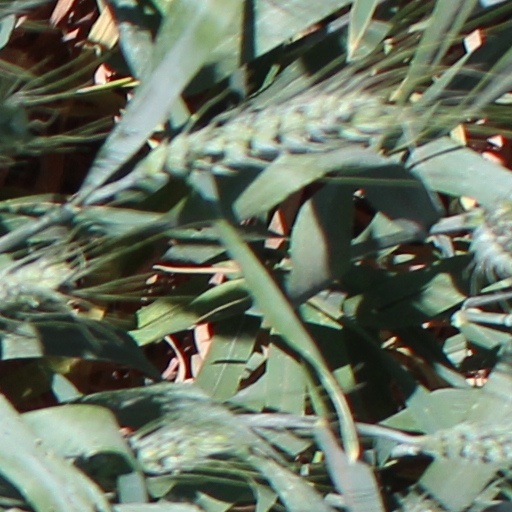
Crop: wheat